Hayle Ibrahimov

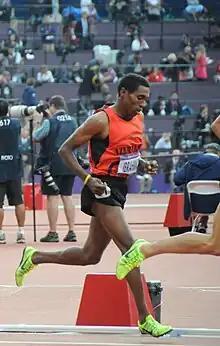
Hayle Ibrahimov at the 2012 Summer Olympics

Hayle Ibrahimov ( – "Haile Desta Hagos"; born 18 January 1990) is an Ethiopian-born Azerbaijani international middle and long distance track and field athlete, mainly competing in the disciplines of 3000 metres and 5000 metres. He holds the Azerbaijani records in both these events.